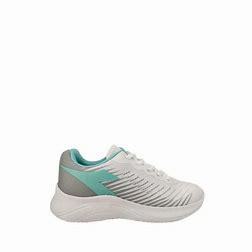
Brand: Diadora
Model: 100